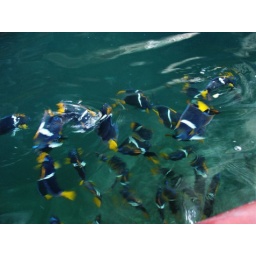
We saw these fish on the boat near the cave